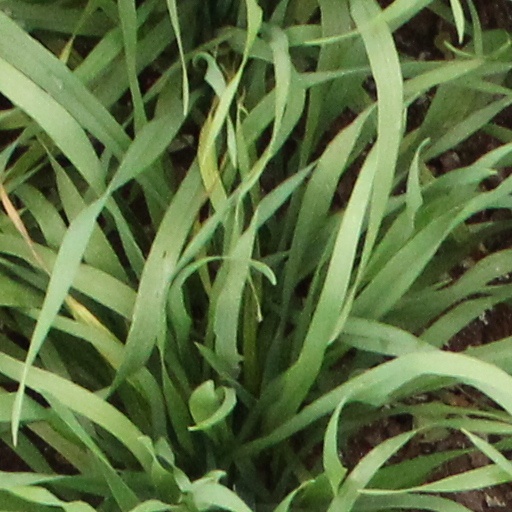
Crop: wheat